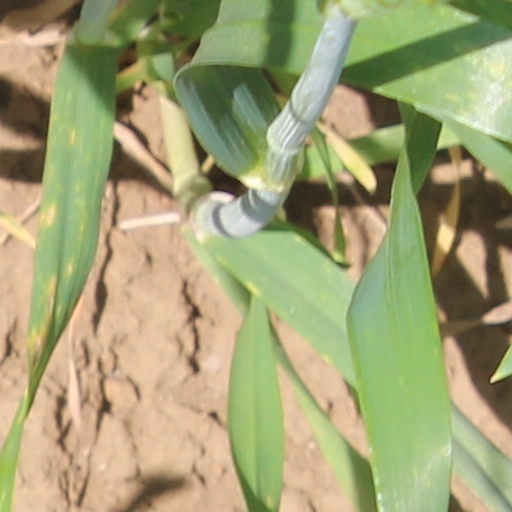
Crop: wheat